Toska

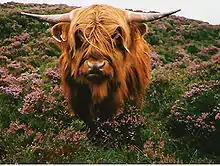
View of a local cow

A road connection from the village of Manger on Radøy island to the island of Toska was completed in 1989. The island is a popular holiday destination. Toska has about 40 inhabitants, mostly living in the village of Toska, also known as Vestevågen.